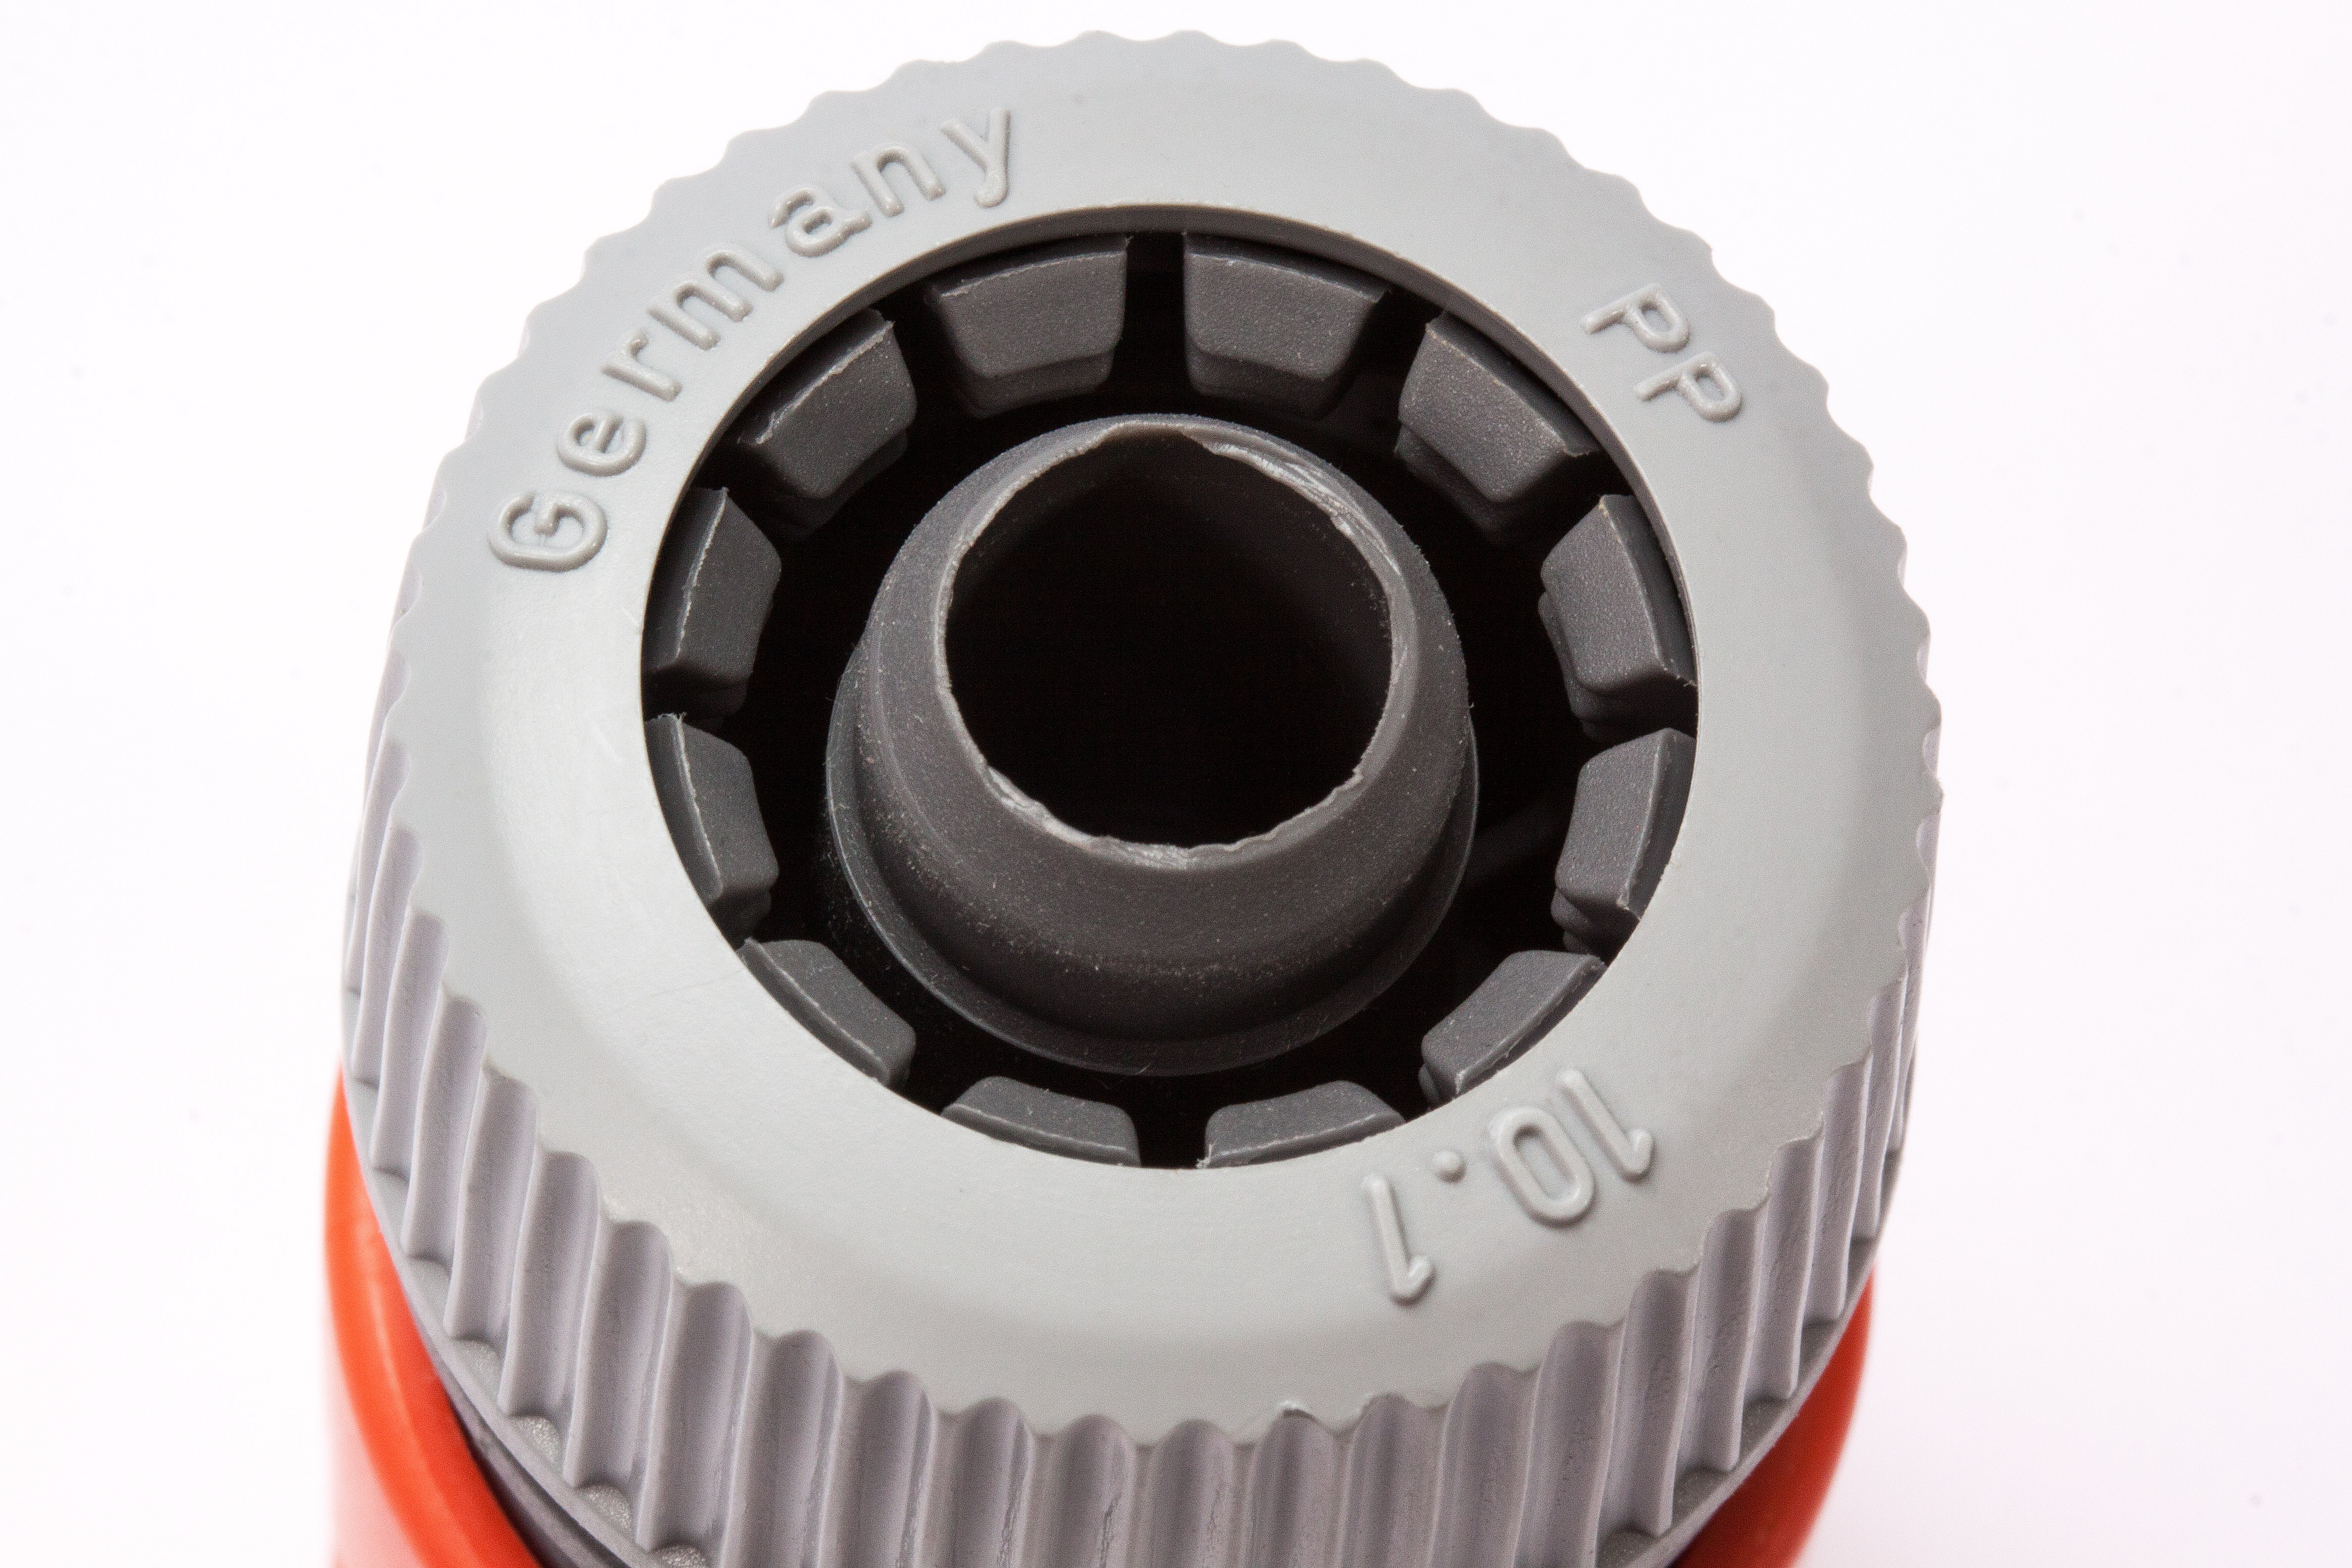
wheel, europe, orange, gear, macro, tire, product, grey, rim, garden tools, automotive tire, hardware accessory, market leader, connector system, gardena, hose piece